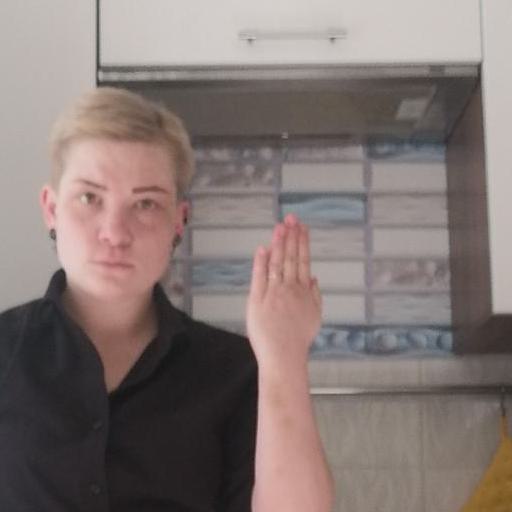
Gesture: stop_inverted